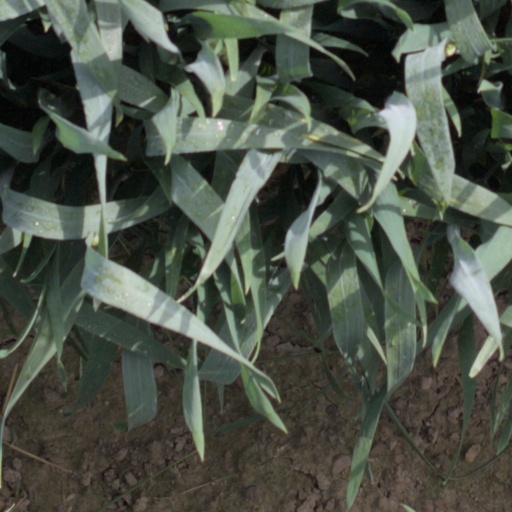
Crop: wheat